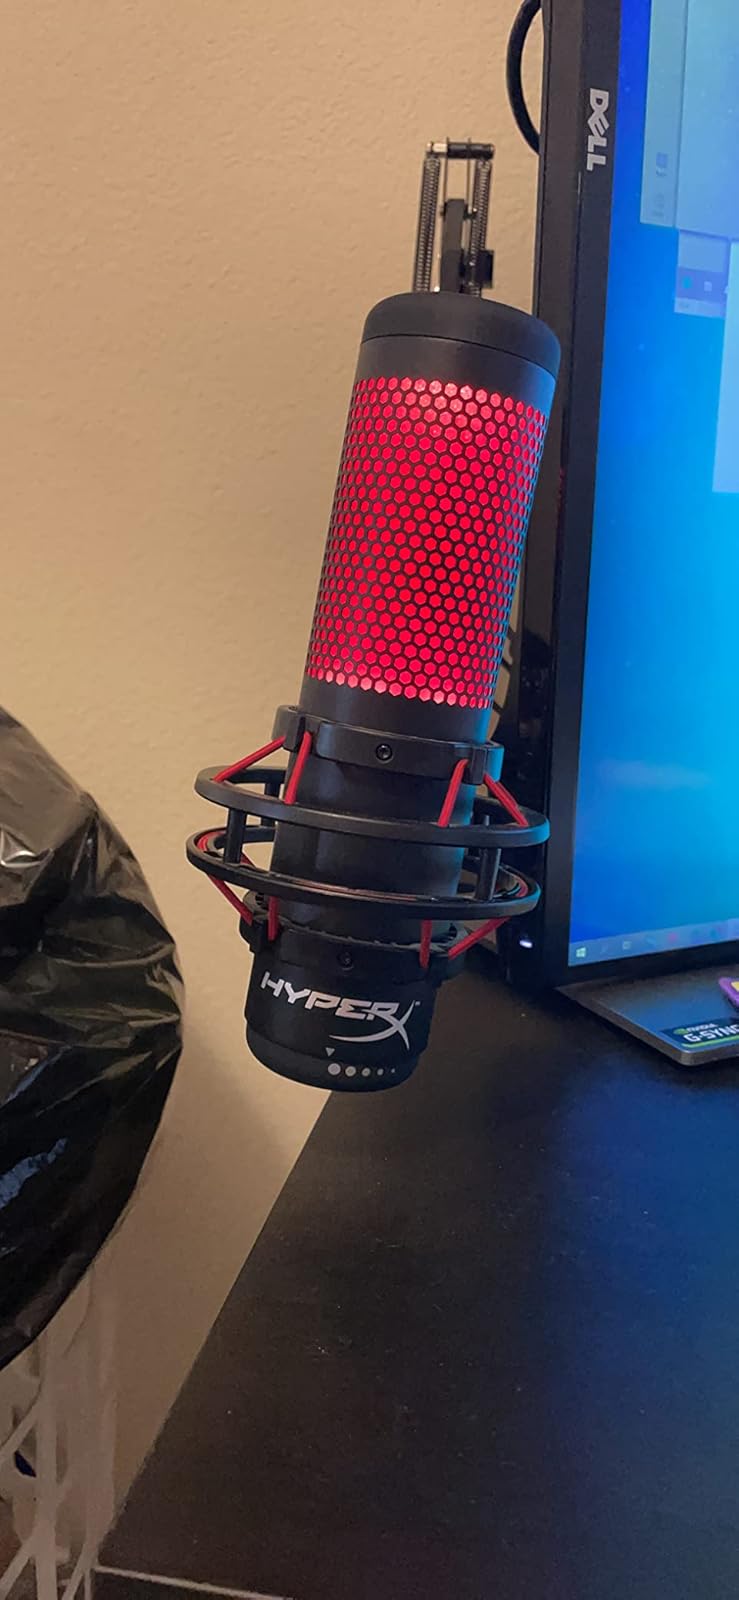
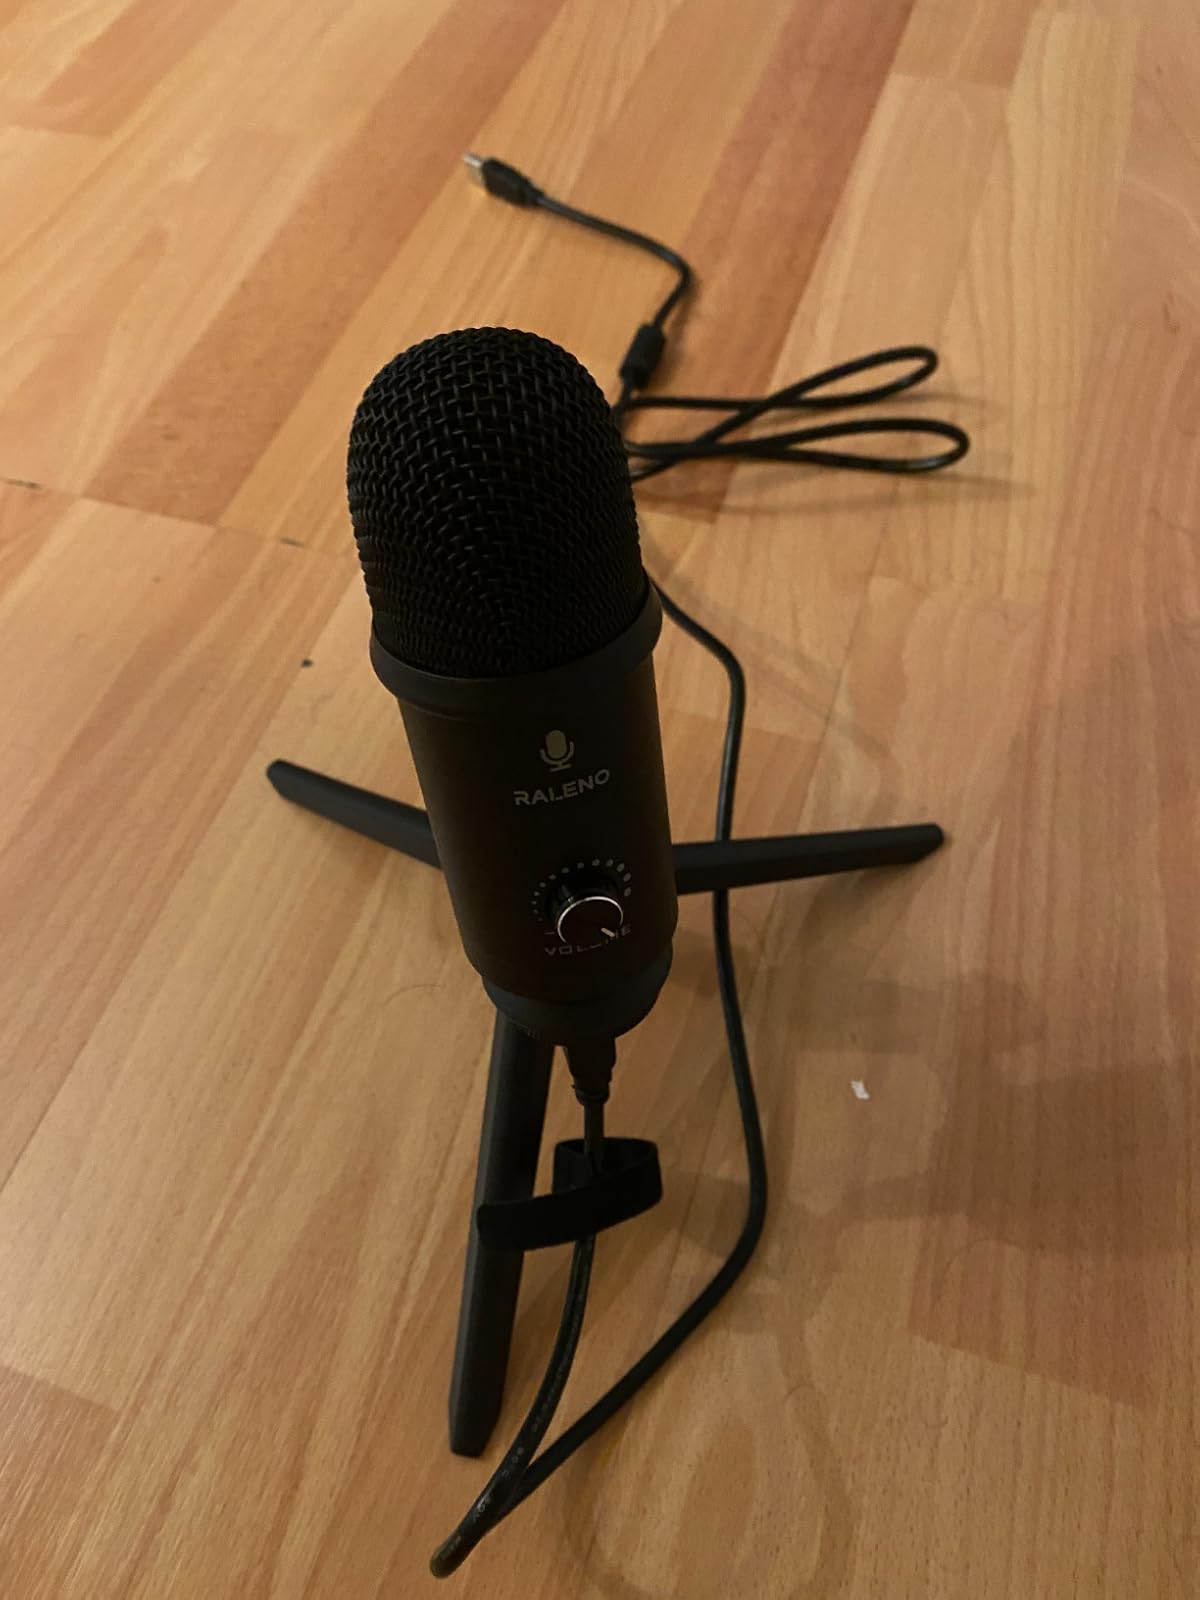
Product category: microphone
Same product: no